Bar Confederation

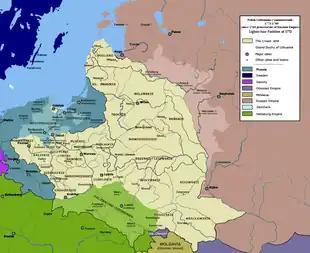
The Polish–Lithuanian Commonwealth after the First Partition of Poland (1773–1789)

Until the times of the Bar Confederation, confederates – especially operating with the aid of outside forces – were seen as unpatriotic antagonists. But in 1770s, during the times that the Imperial Russian Army marched through the theoretically independent Commonwealth, and foreign powers forced the Sejm to agree to the First Partition of Poland–Lithuania, the confederates started to create an image of Polish exiled soldiers, the last of those who remained true to their Motherland, an image that would in the next two centuries lead to the creation of Polish Legions and other forces in exile.